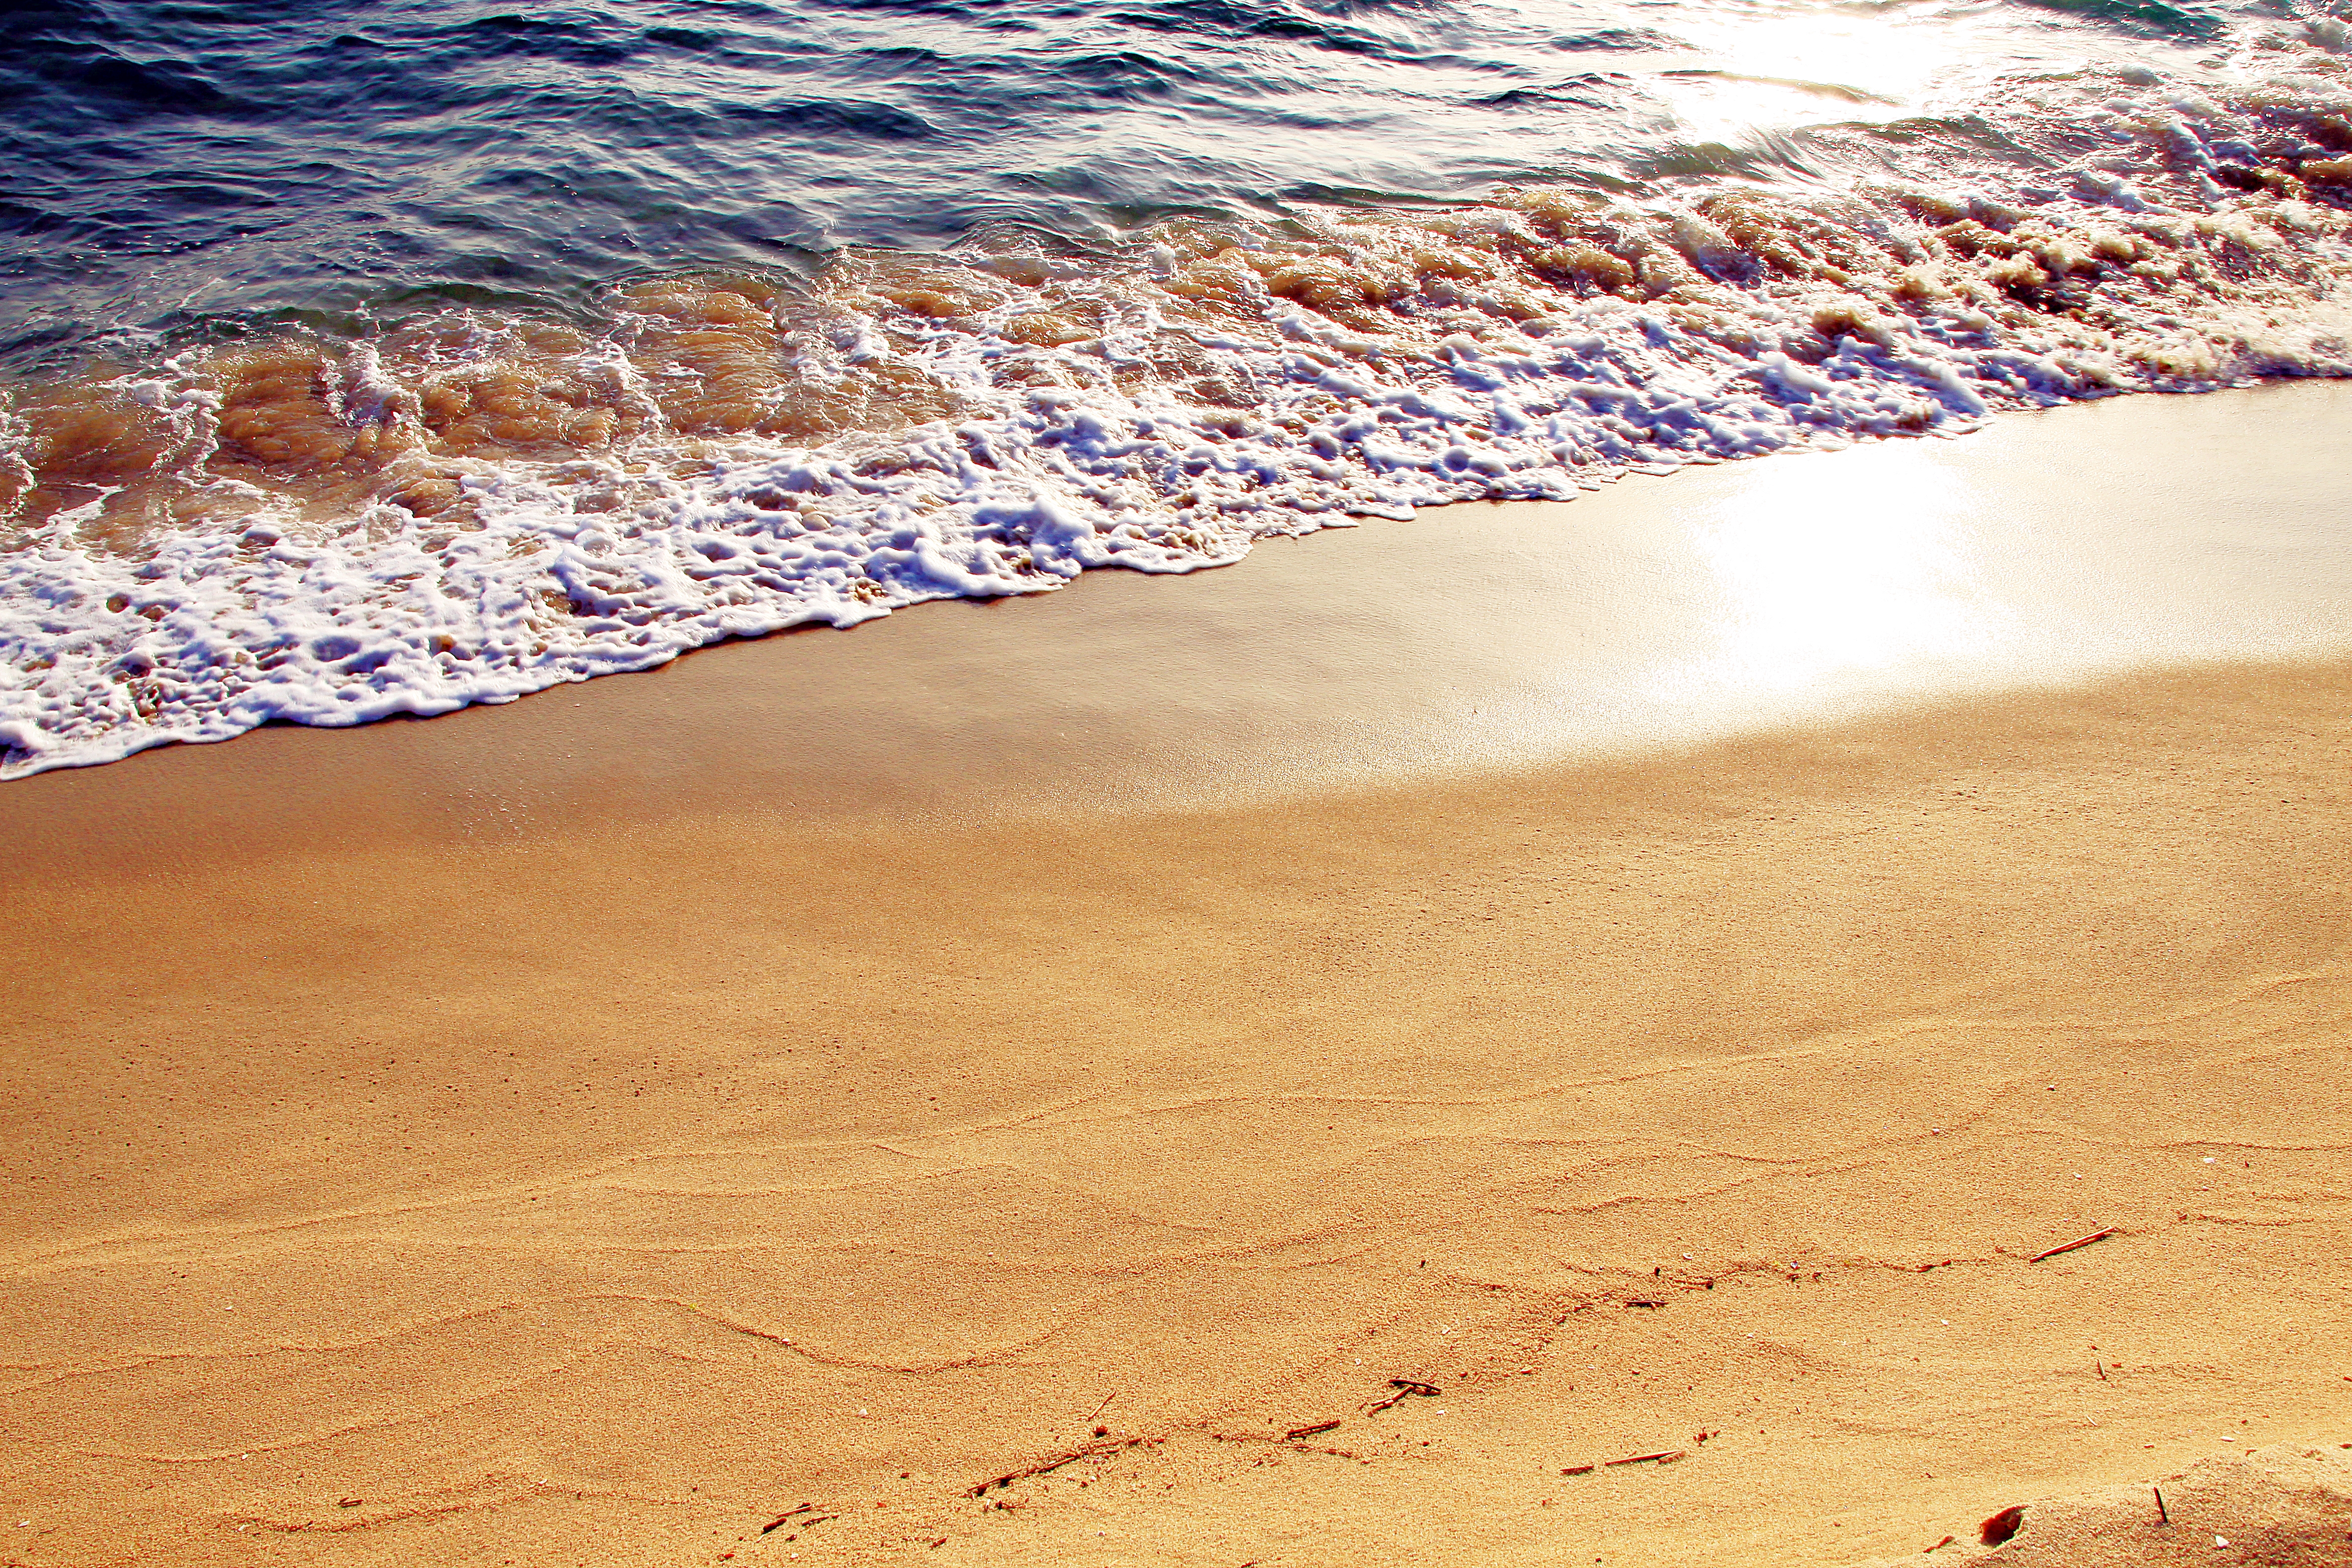
korea, ocean, sea, wave, beach, sand, water, shore, wind wave, natural environment, sky, coast, sunlight, summer, wood, vacation, shadow, tide, coastal and oceanic landforms, landscape, rock, bay